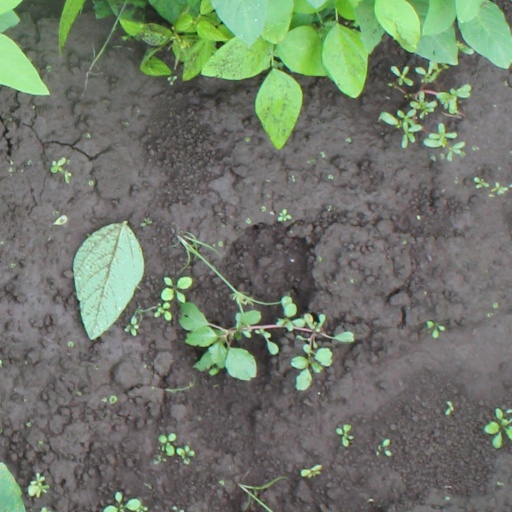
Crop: soybean